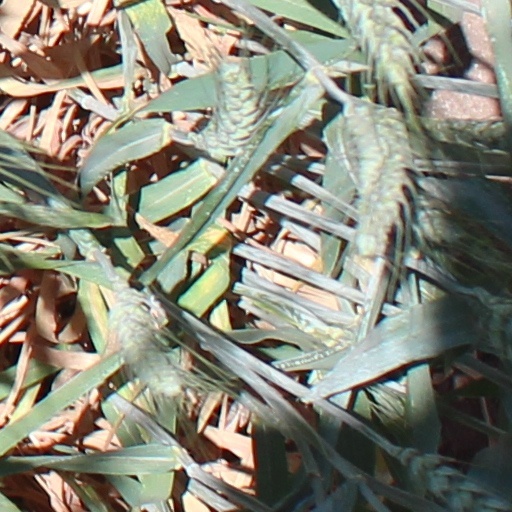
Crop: wheat